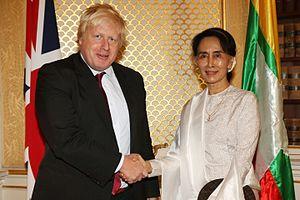
Daw Aung San Suu Kyi, née le 19 juin 1945 à Rangoun, est une femme d'État birmane, figure de l'opposition non-violente à la dictature militaire de son pays. Elle est lauréate du prix Nobel de la paix en 1991.